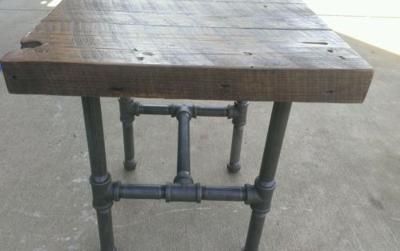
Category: table